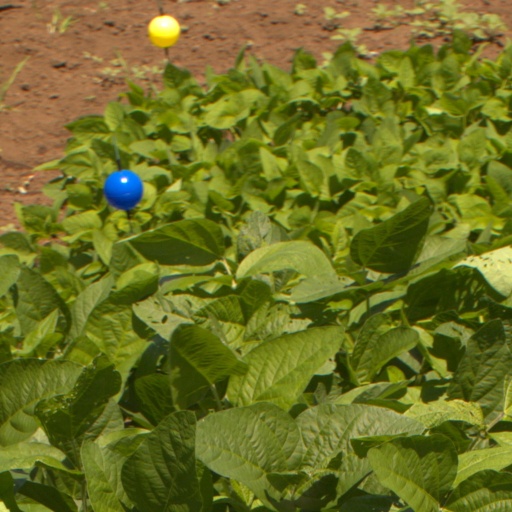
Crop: soybean